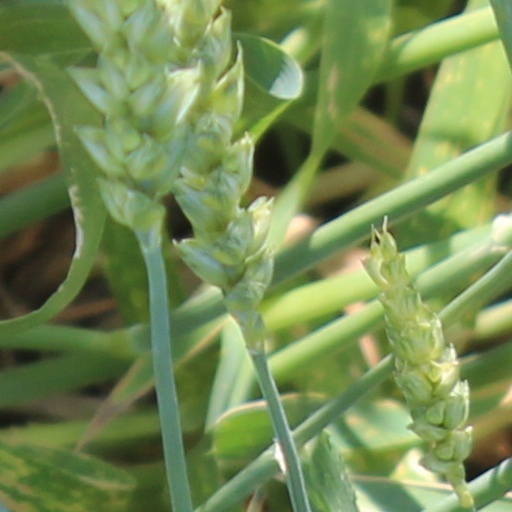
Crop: wheat